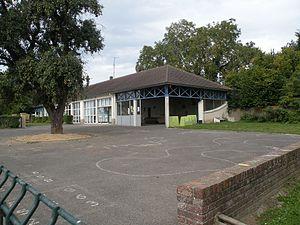
Fleury (Oise) école
Fleury est une commune française située dans le département de l'Oise, en région Hauts-de-France.